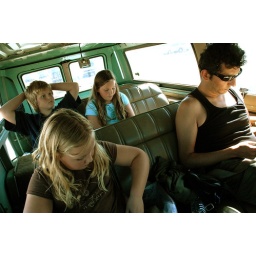
Time in the van - road trip to Tillamook